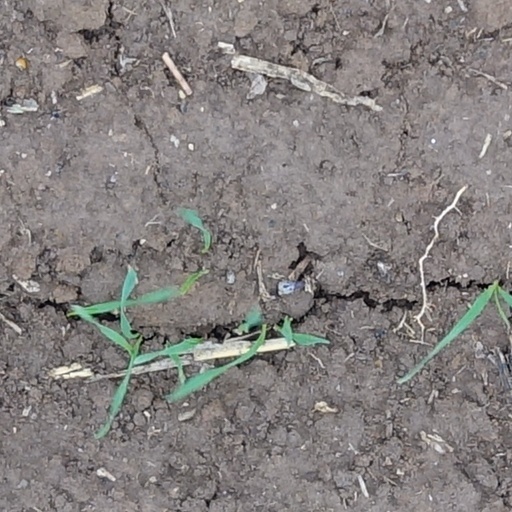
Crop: wheat